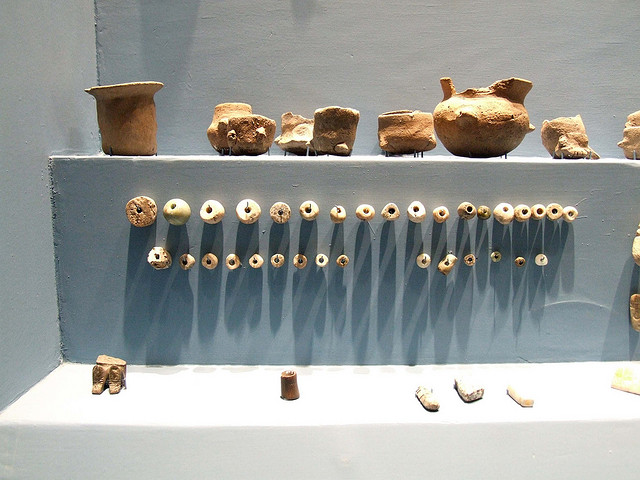
user: Given an image and a question. Answer the question in a short answer. Question: What are these pieces made of and where can we find them? Short Answer:
assistant: clay museum